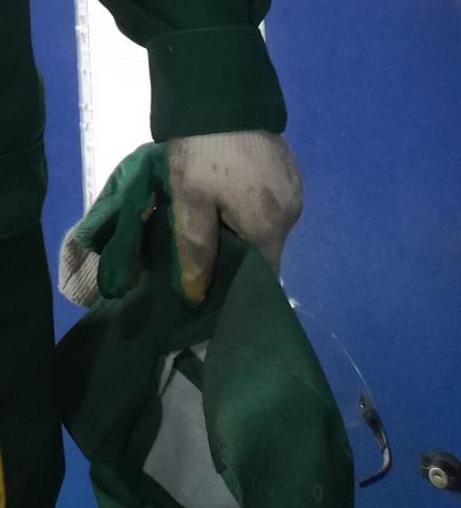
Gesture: no_gesture